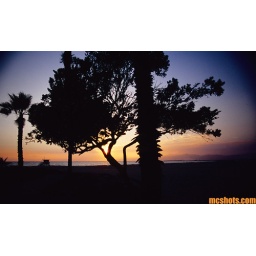
wide angle view of the lifeguard tower and trees in the sunset